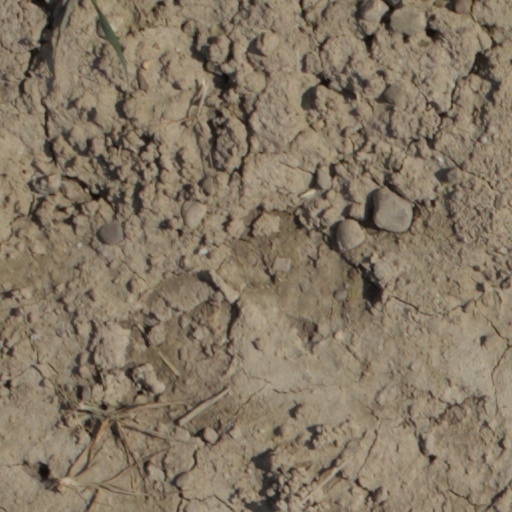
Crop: wheat